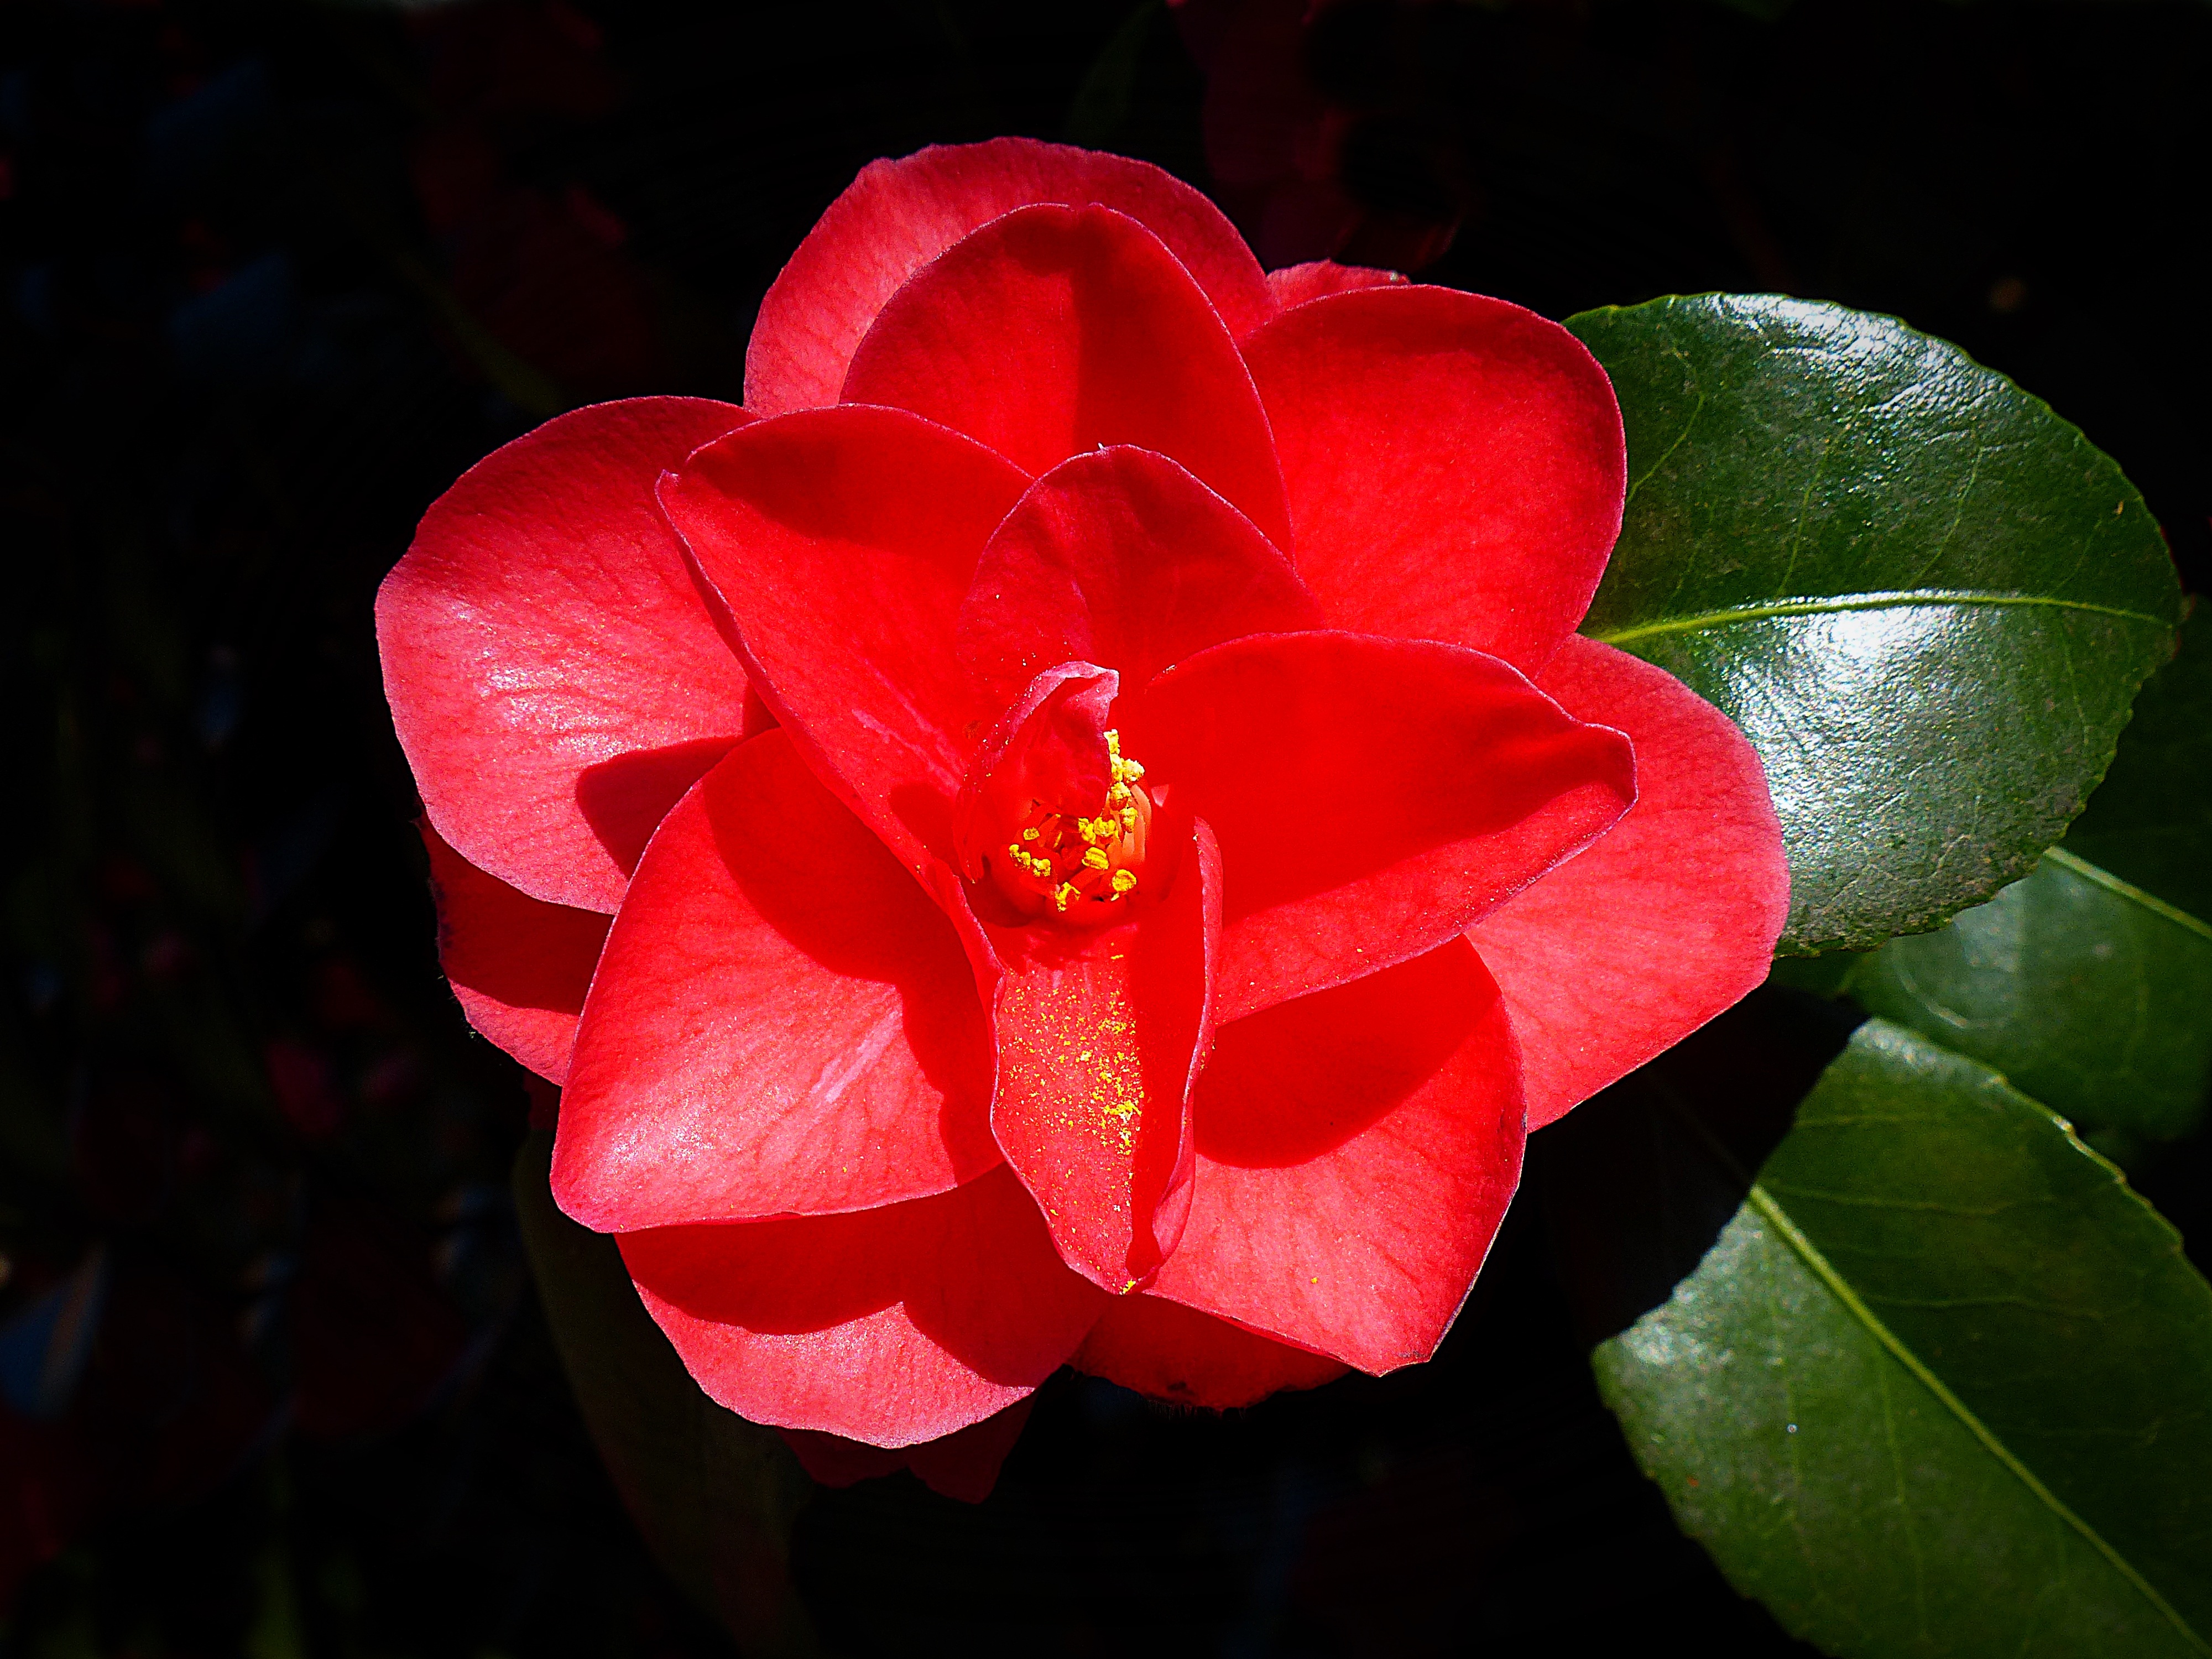
nature, blossom, plant, leaf, flower, petal, bloom, spring, red, pink, close, flora, camellia, macro photography, theaceae, flowering plant, land plant, japanese camellia